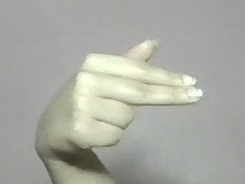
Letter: ghain